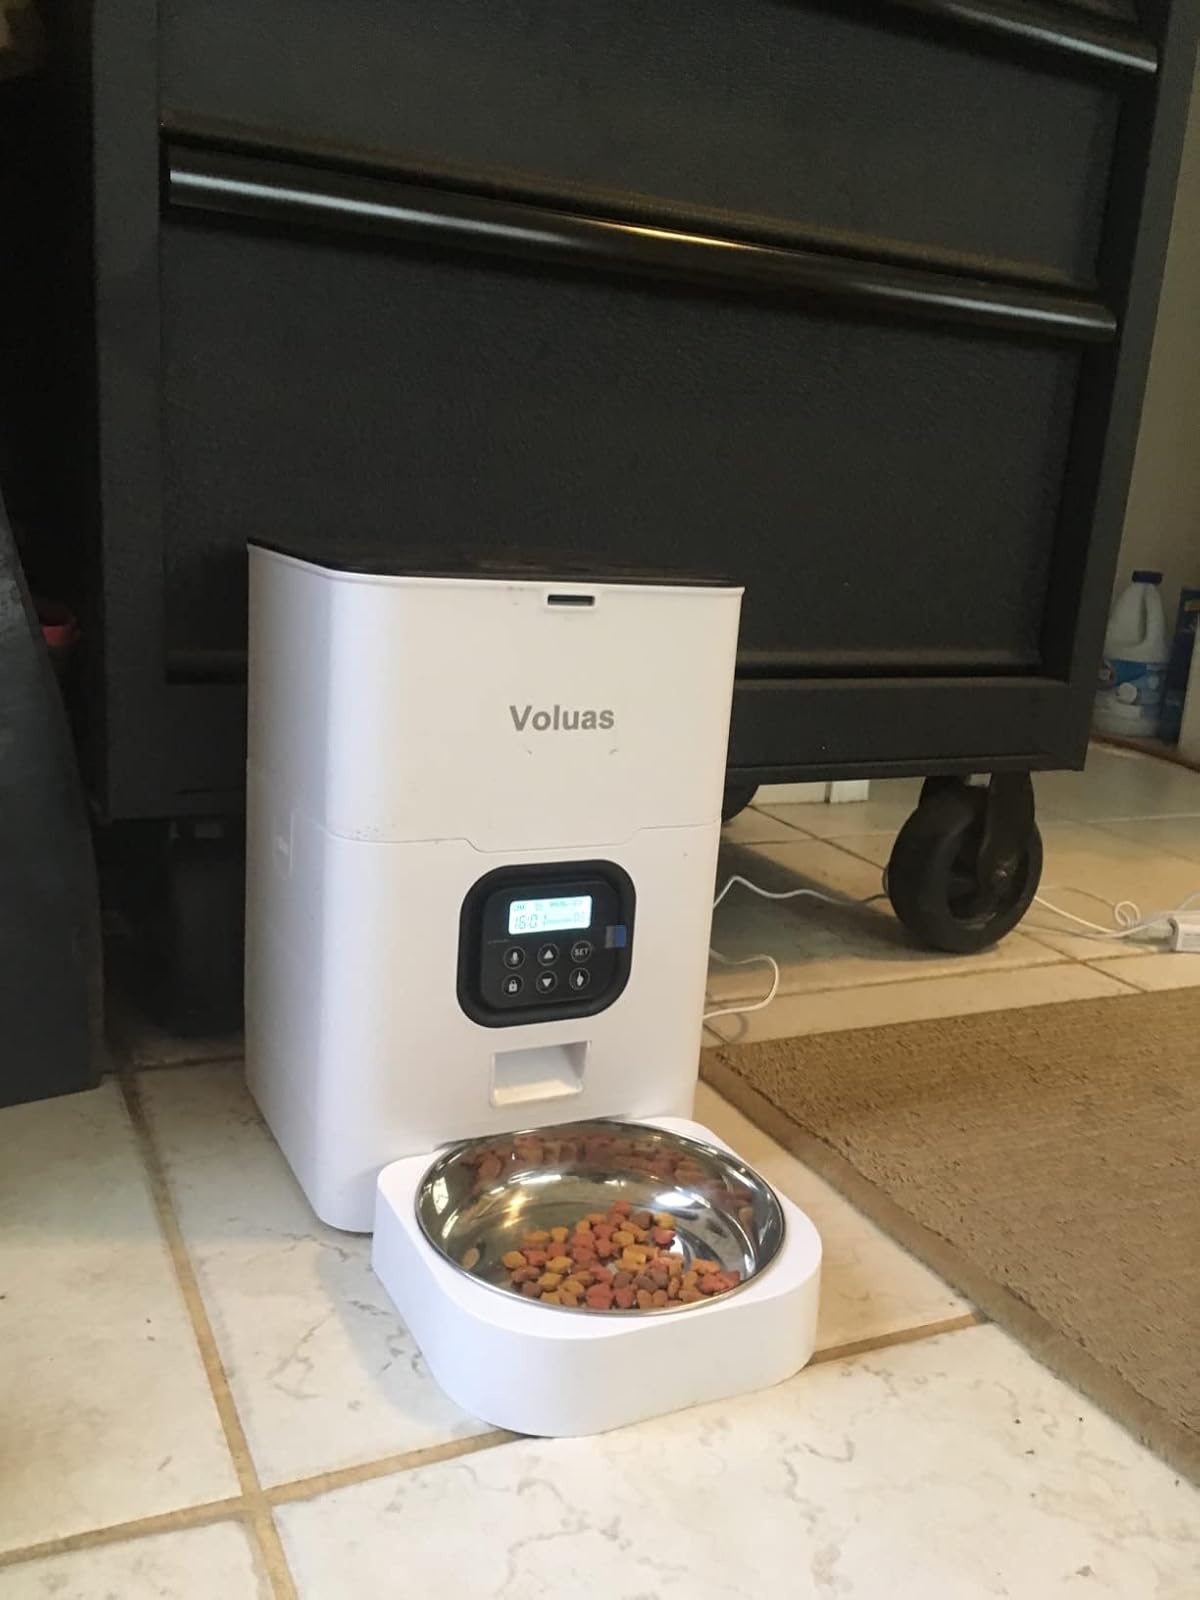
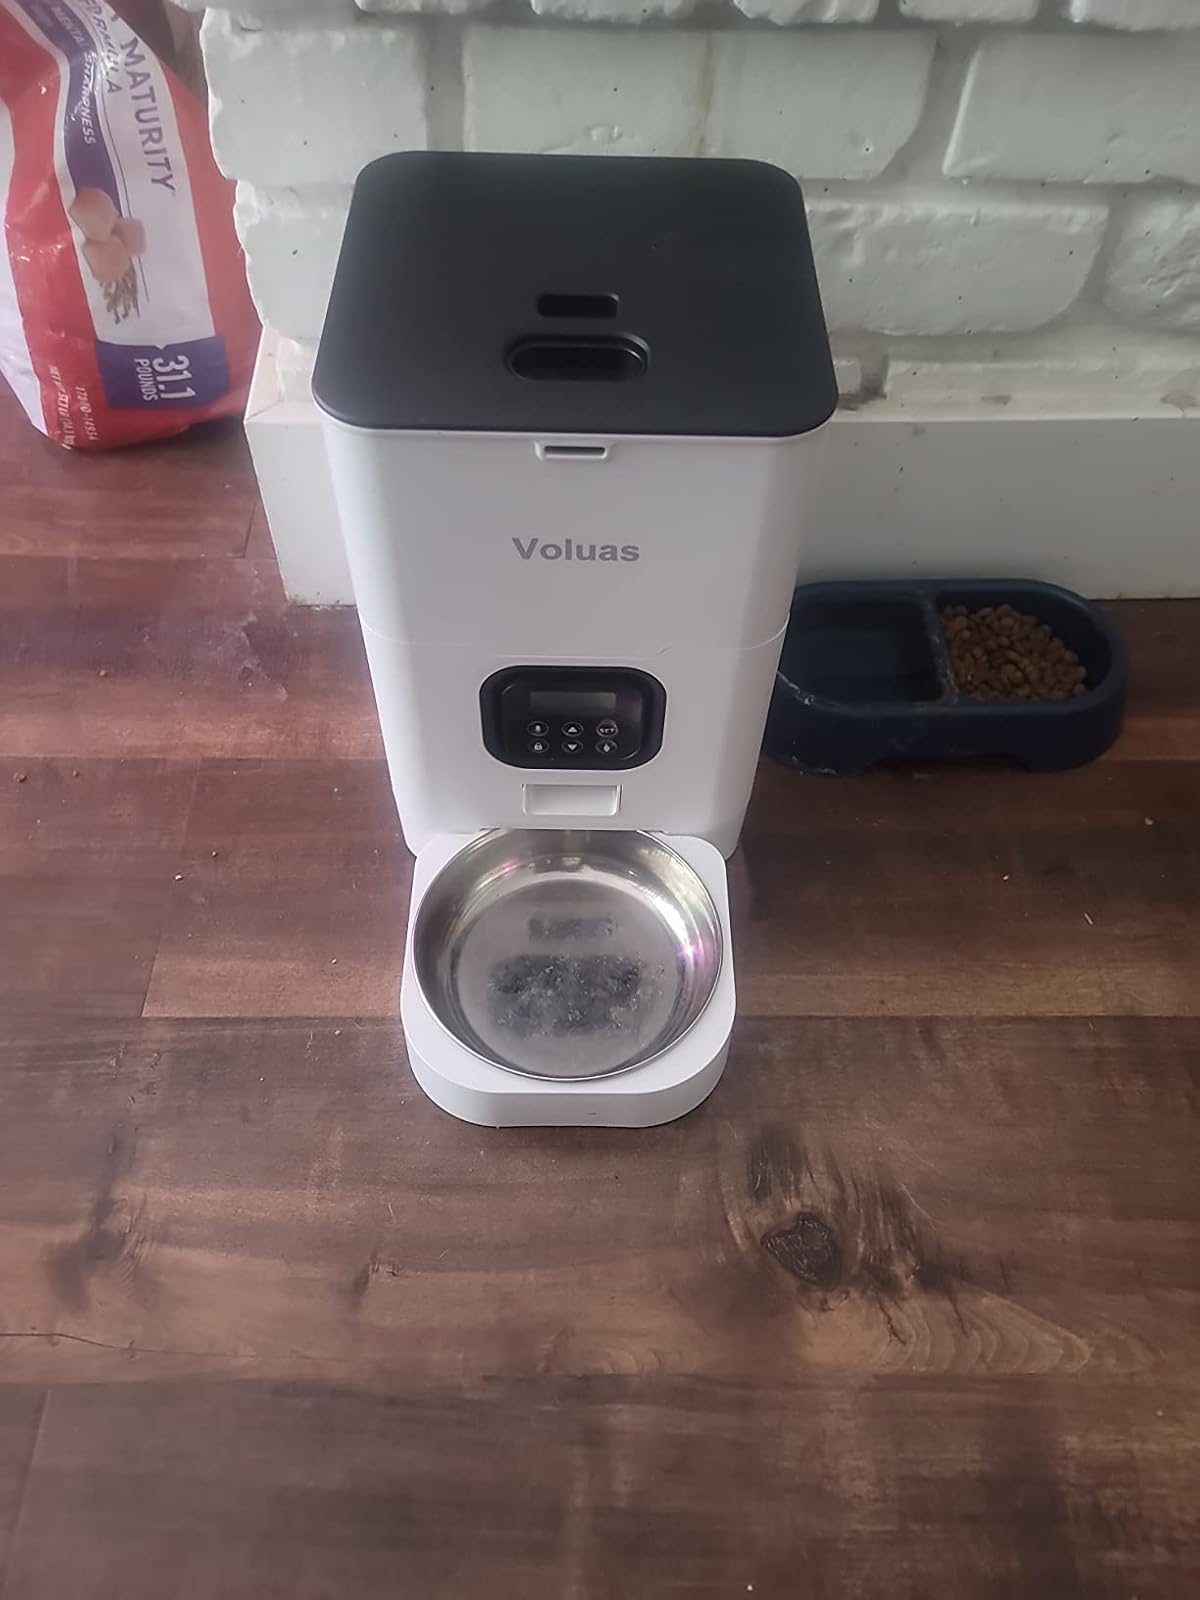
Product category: items_feeder
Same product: yes